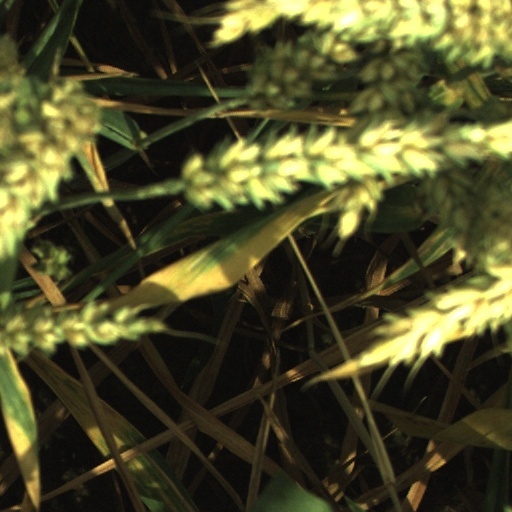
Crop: wheat